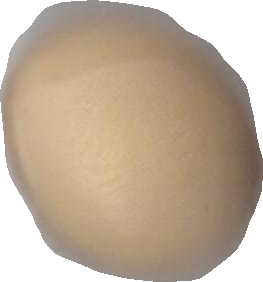
Variety: Dega